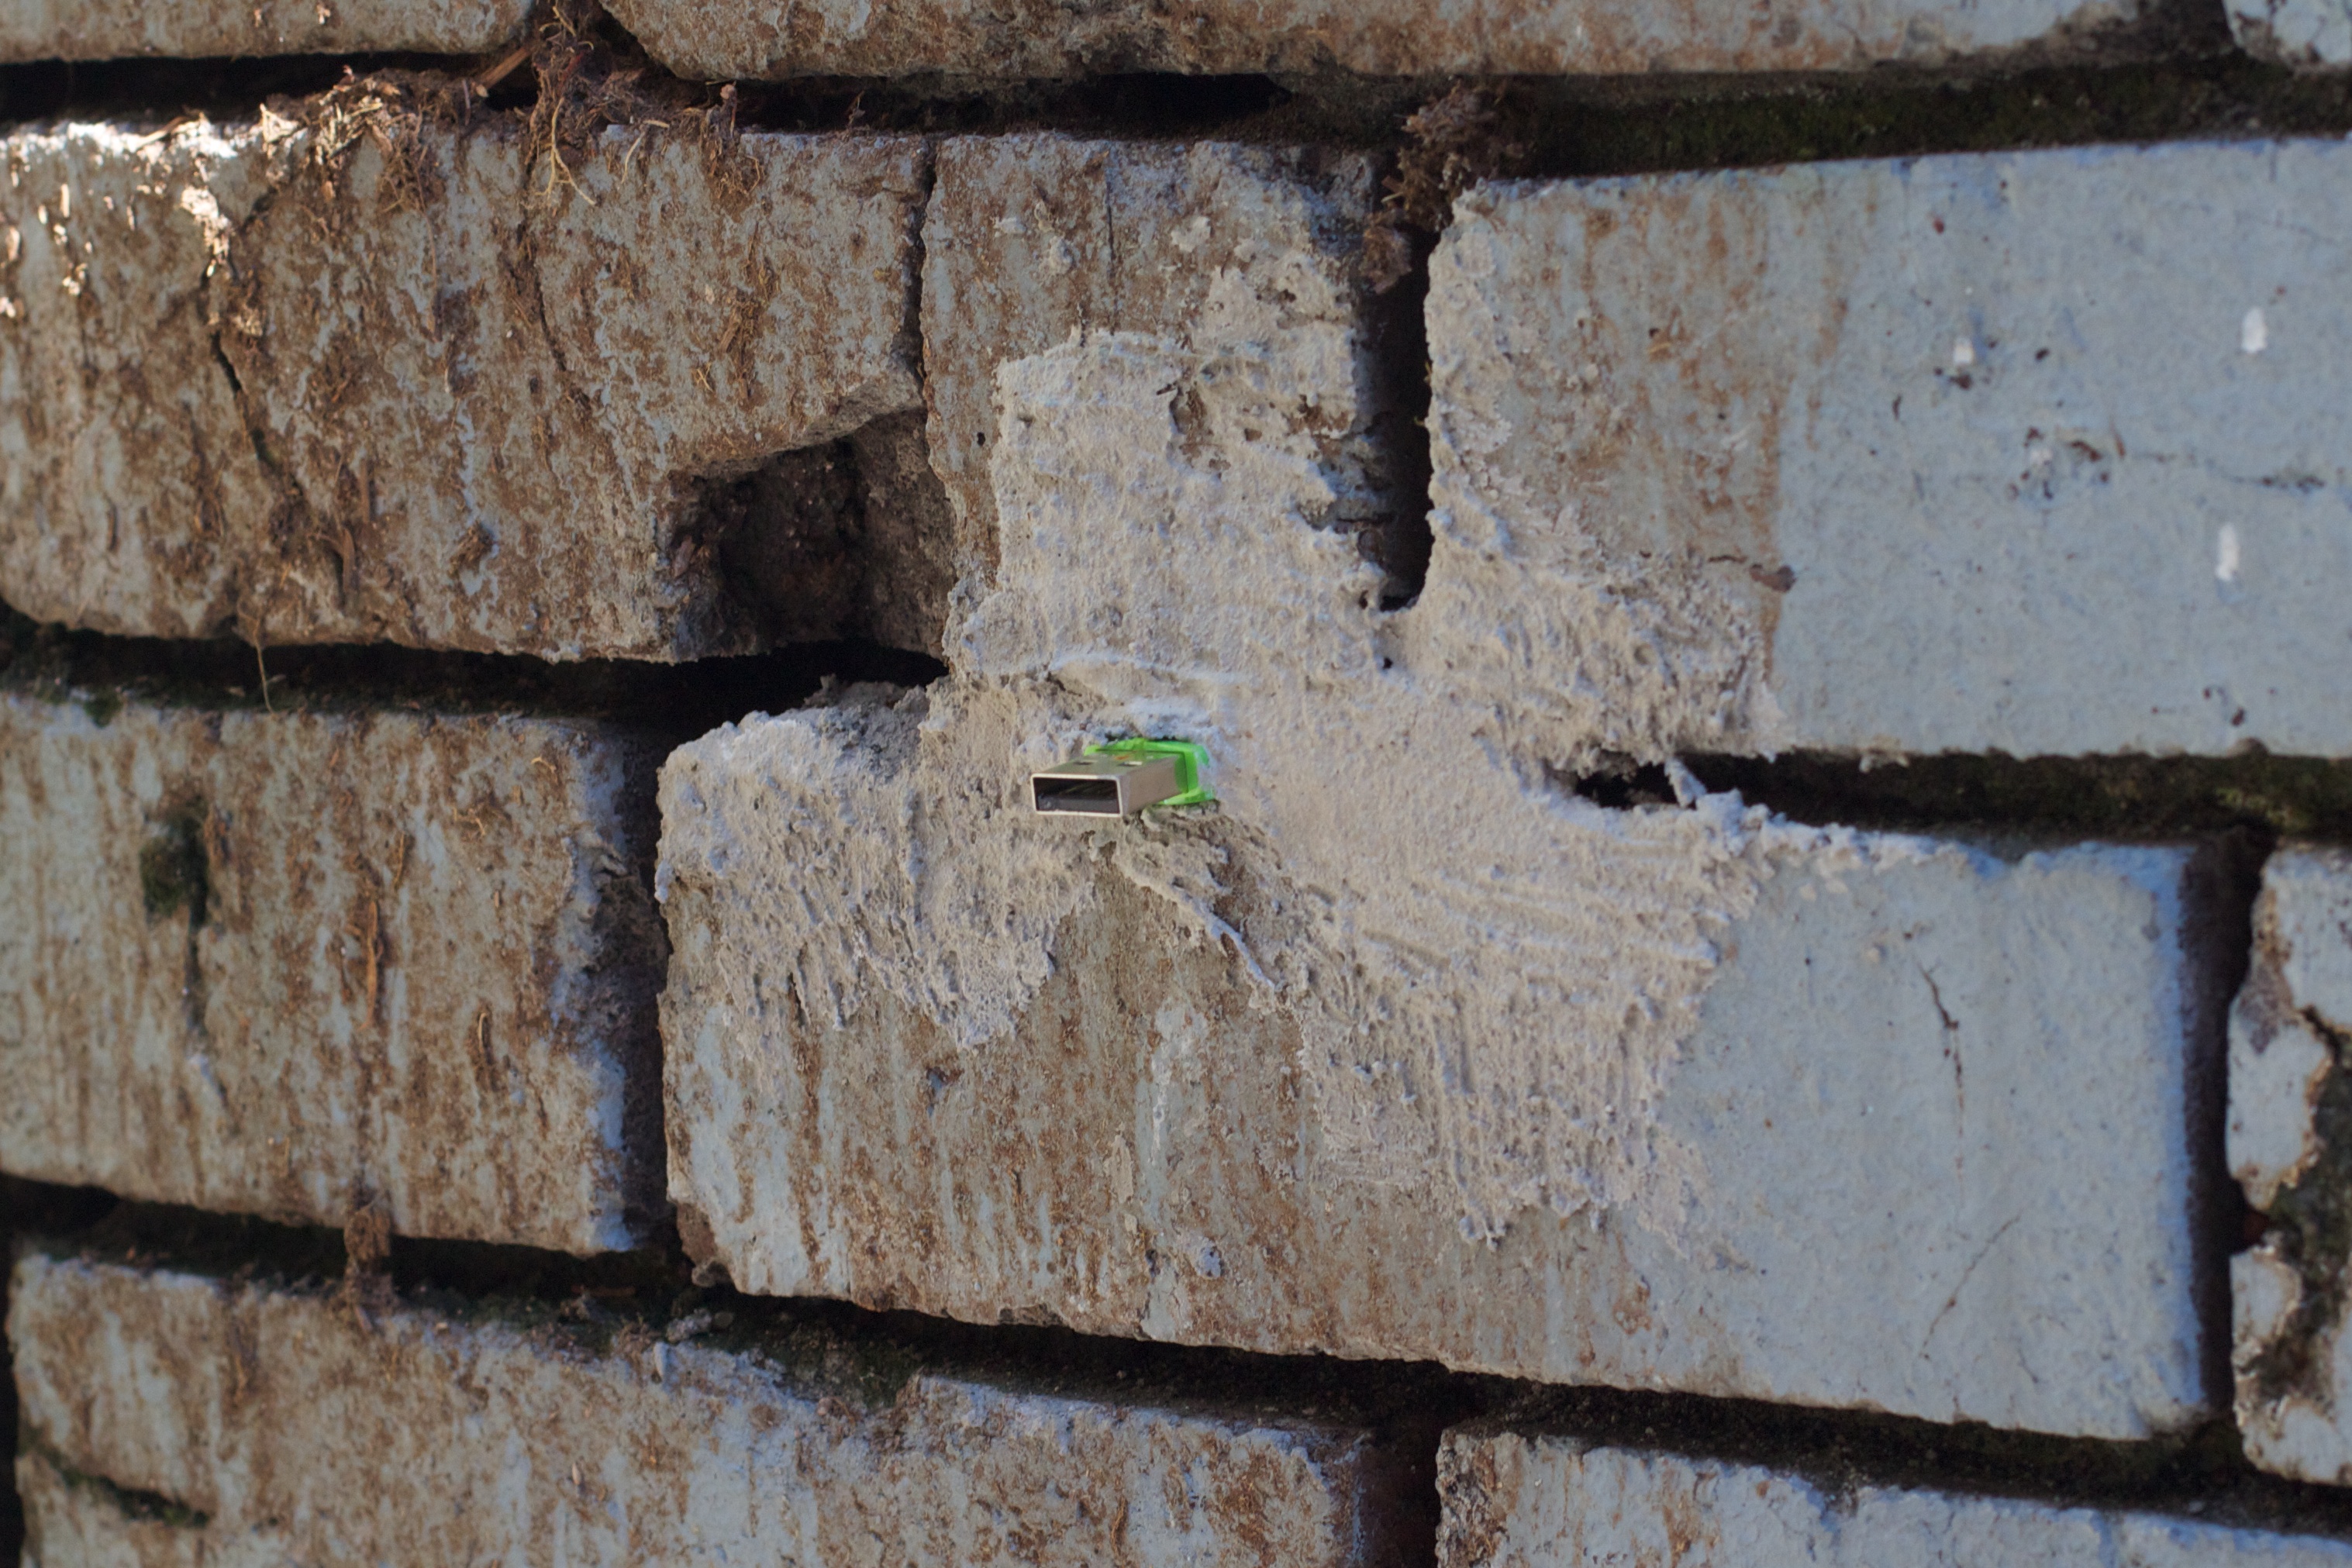
rock, wood, texture, window, wall, stone wall, brick, material, brickwork, deaddrop, ancient history